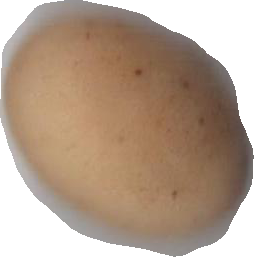
Variety: Anjasmoro